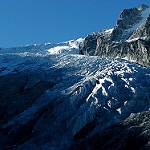
Label: glacier